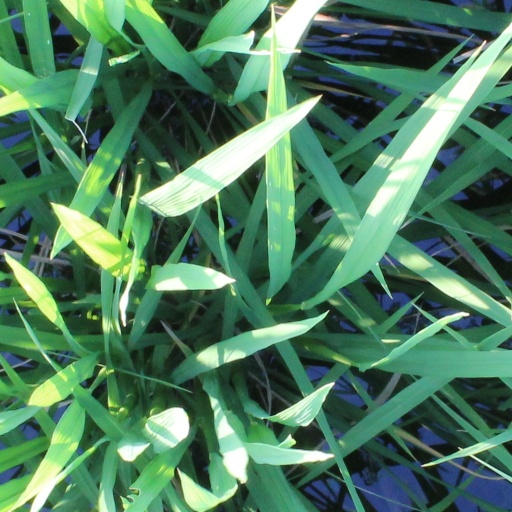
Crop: rice